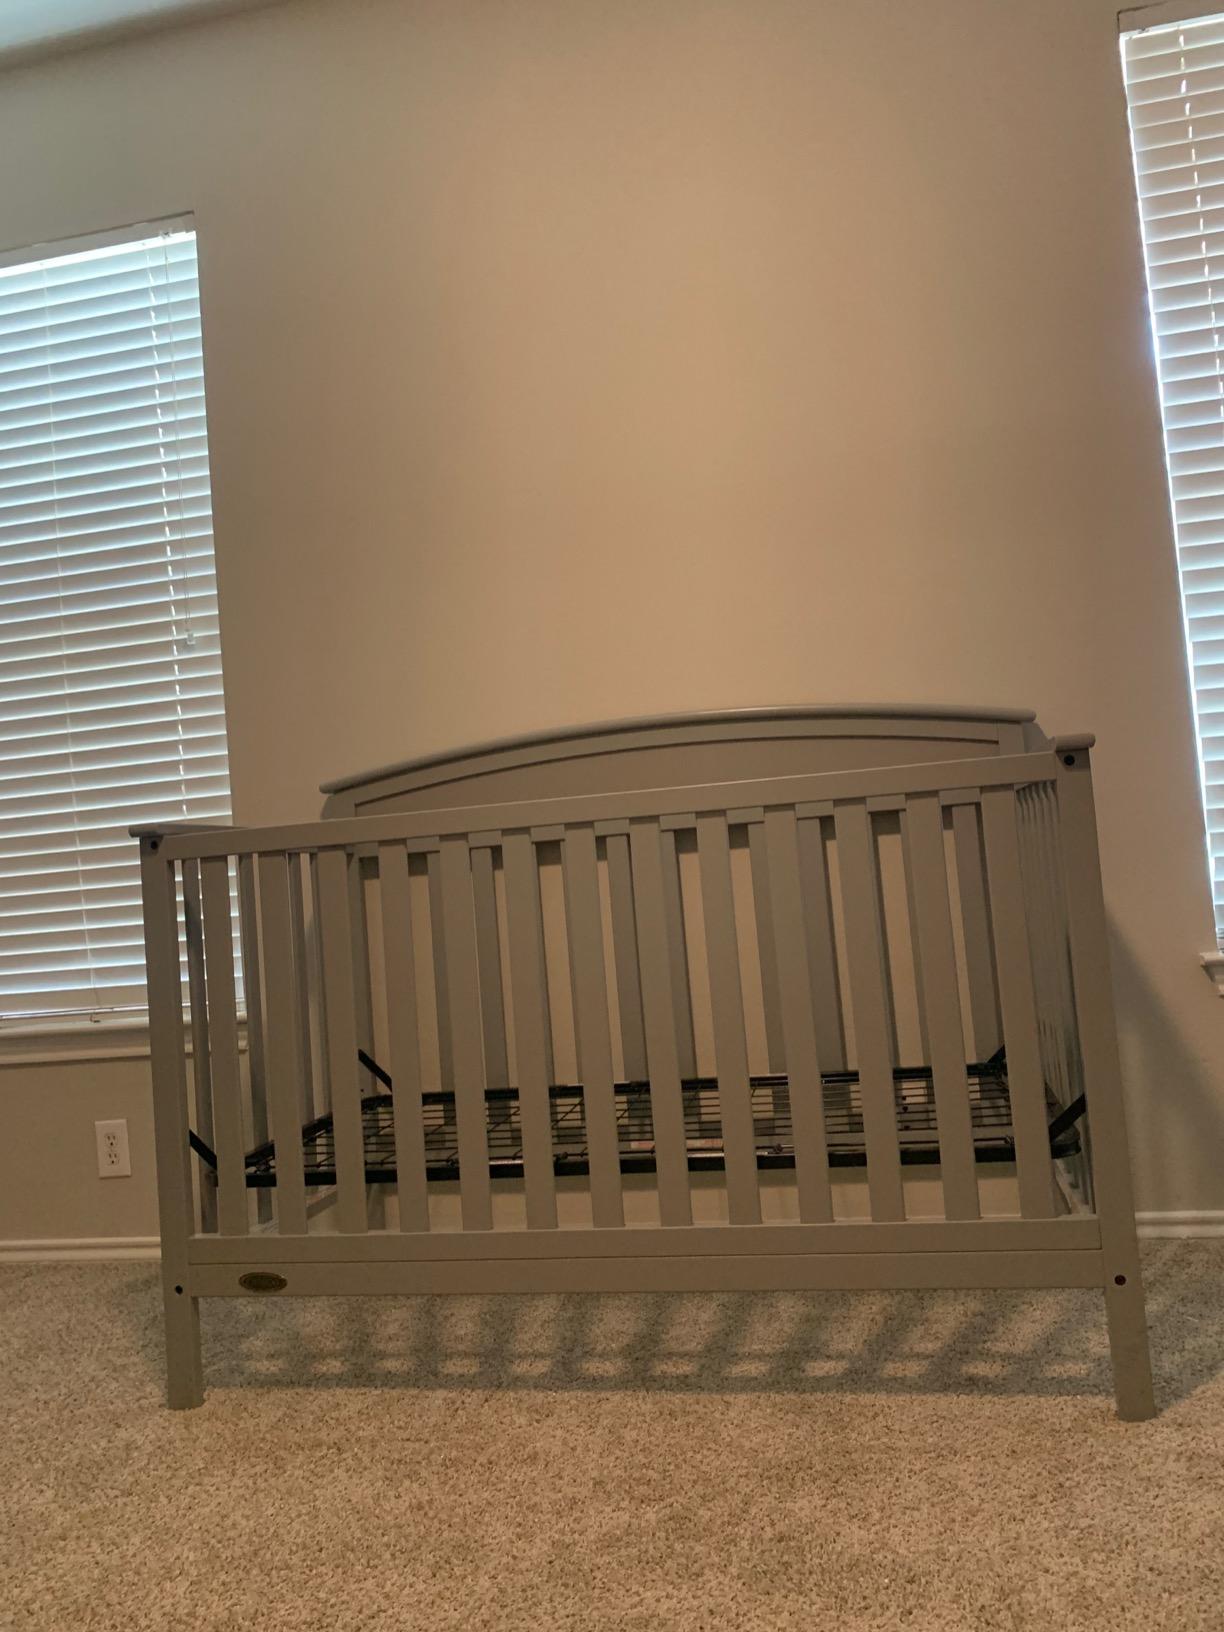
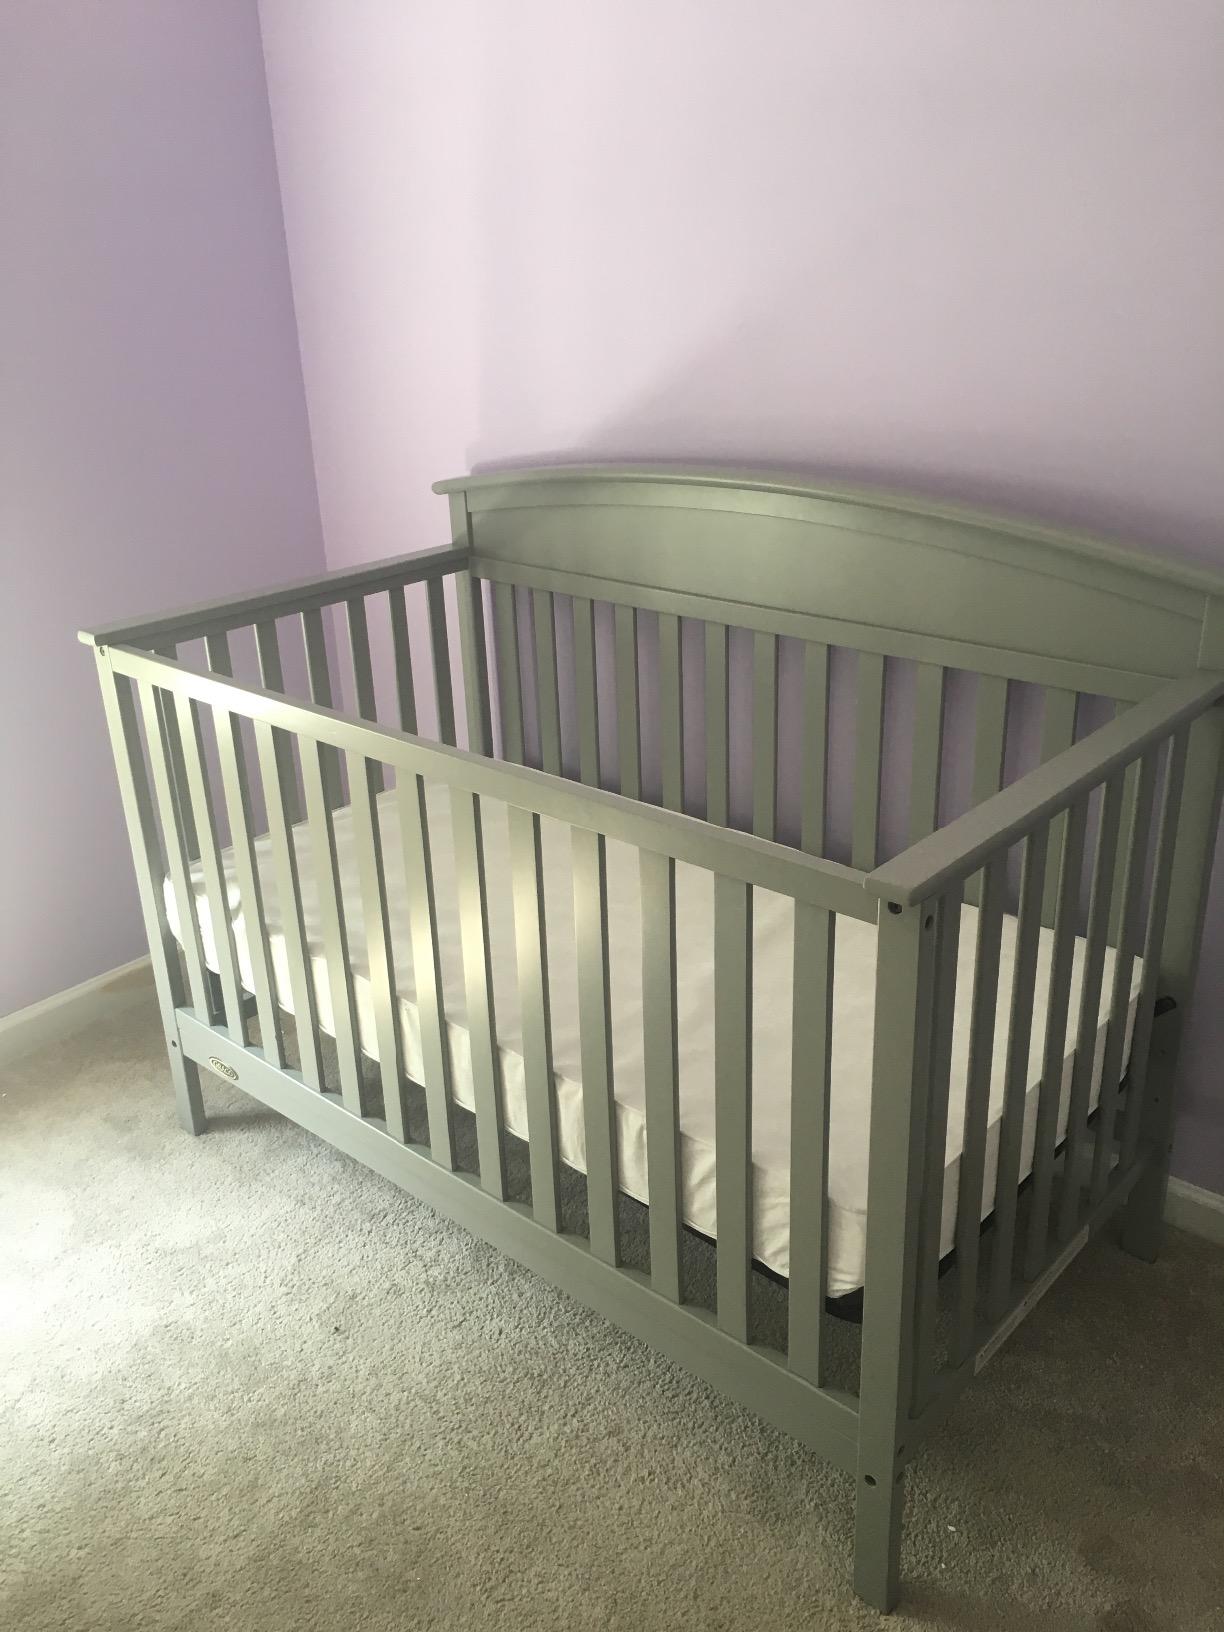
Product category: products_crib
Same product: yes